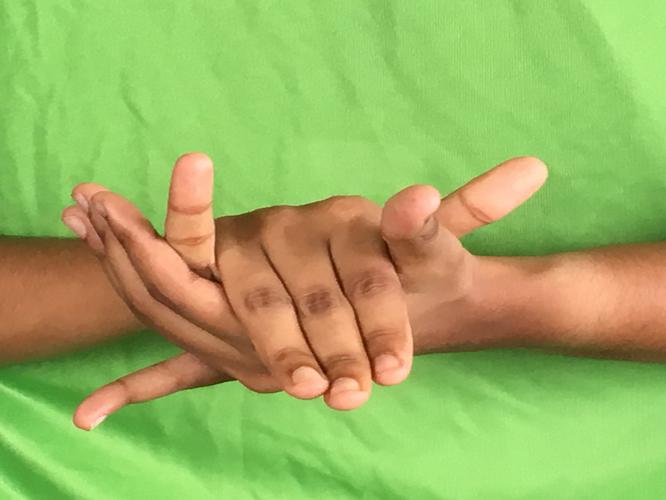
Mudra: Kurma
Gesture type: double_hand